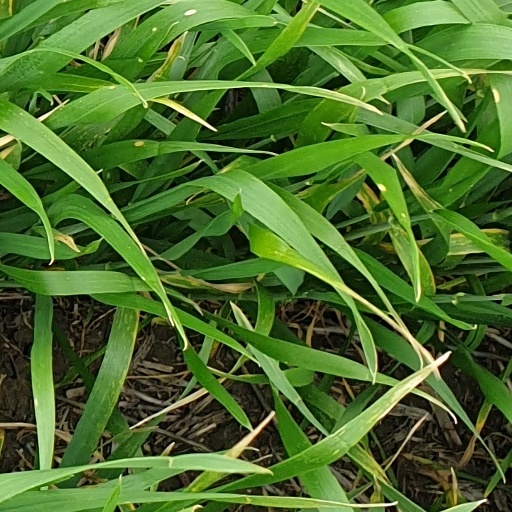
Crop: wheat